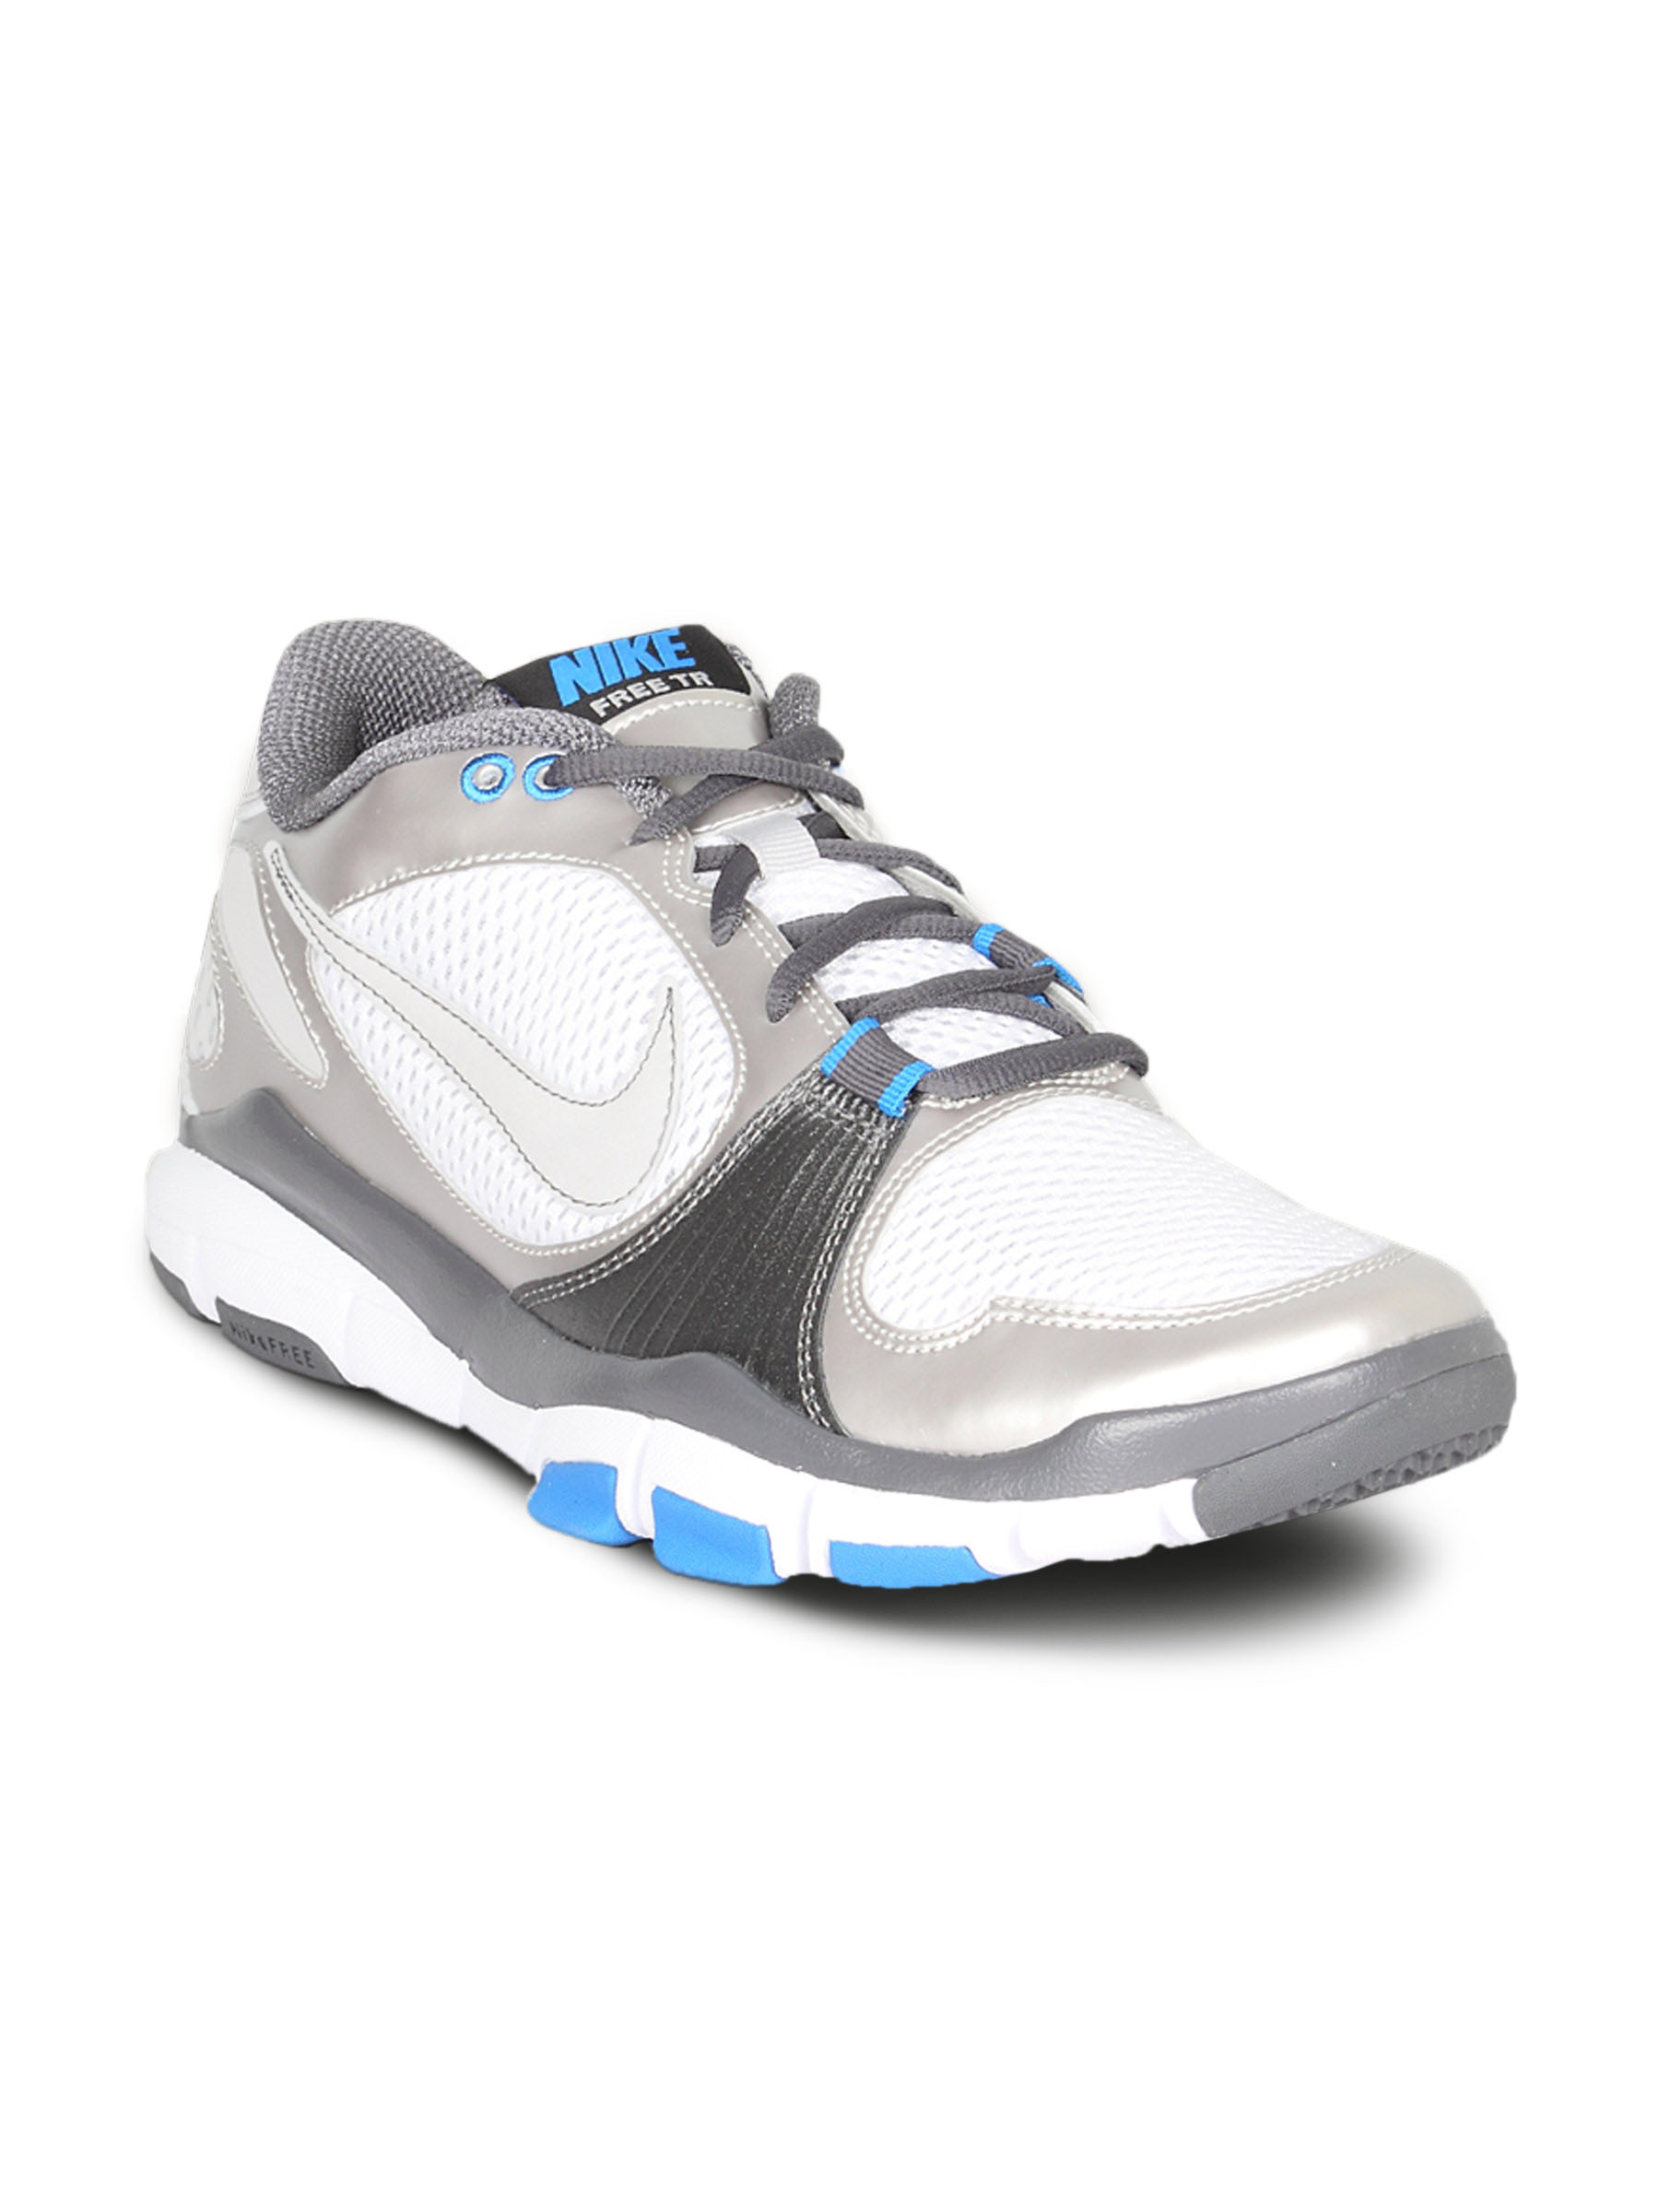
Nike Men's Free White Grey Shoe
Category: Footwear / Shoes / Sports Shoes
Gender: Men
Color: White
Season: Summer 2011
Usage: Sports